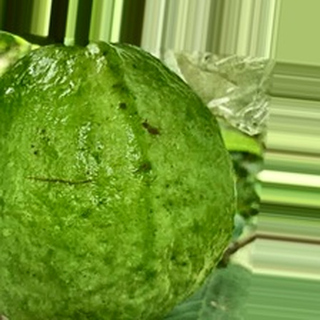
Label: healthy_guava